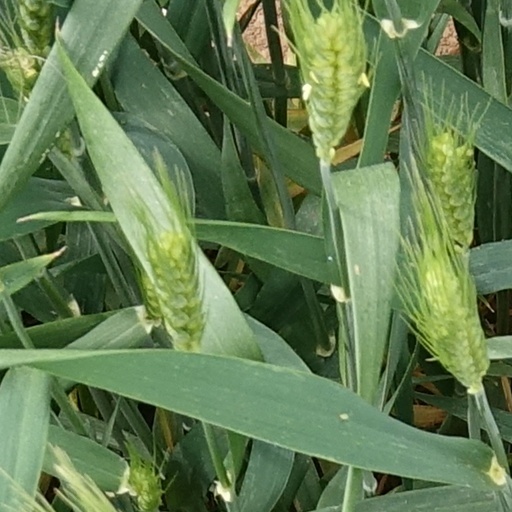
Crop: wheat